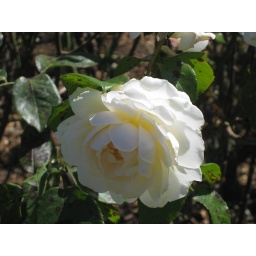
A white rose in the Victoria State Rose Garden, which is adjunct to Werribee Park in the Melbourne suburb of Werribee.